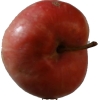
Label: Apple 10